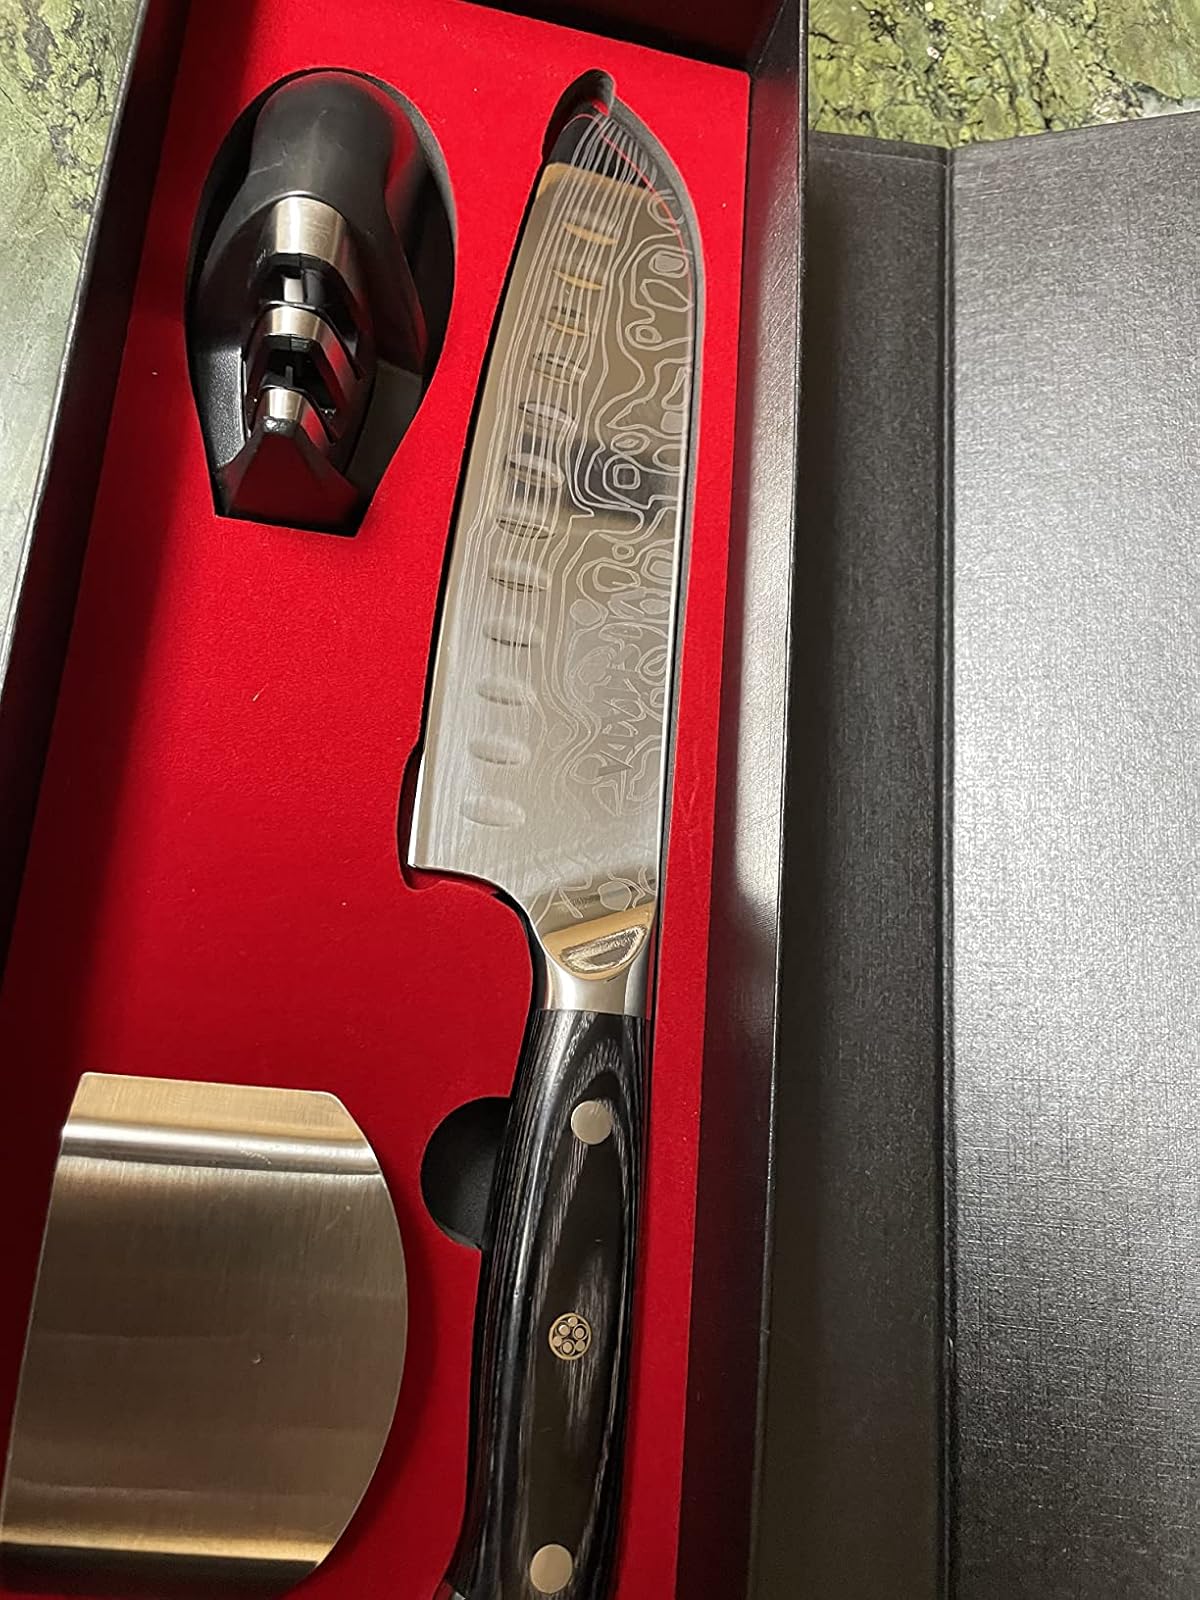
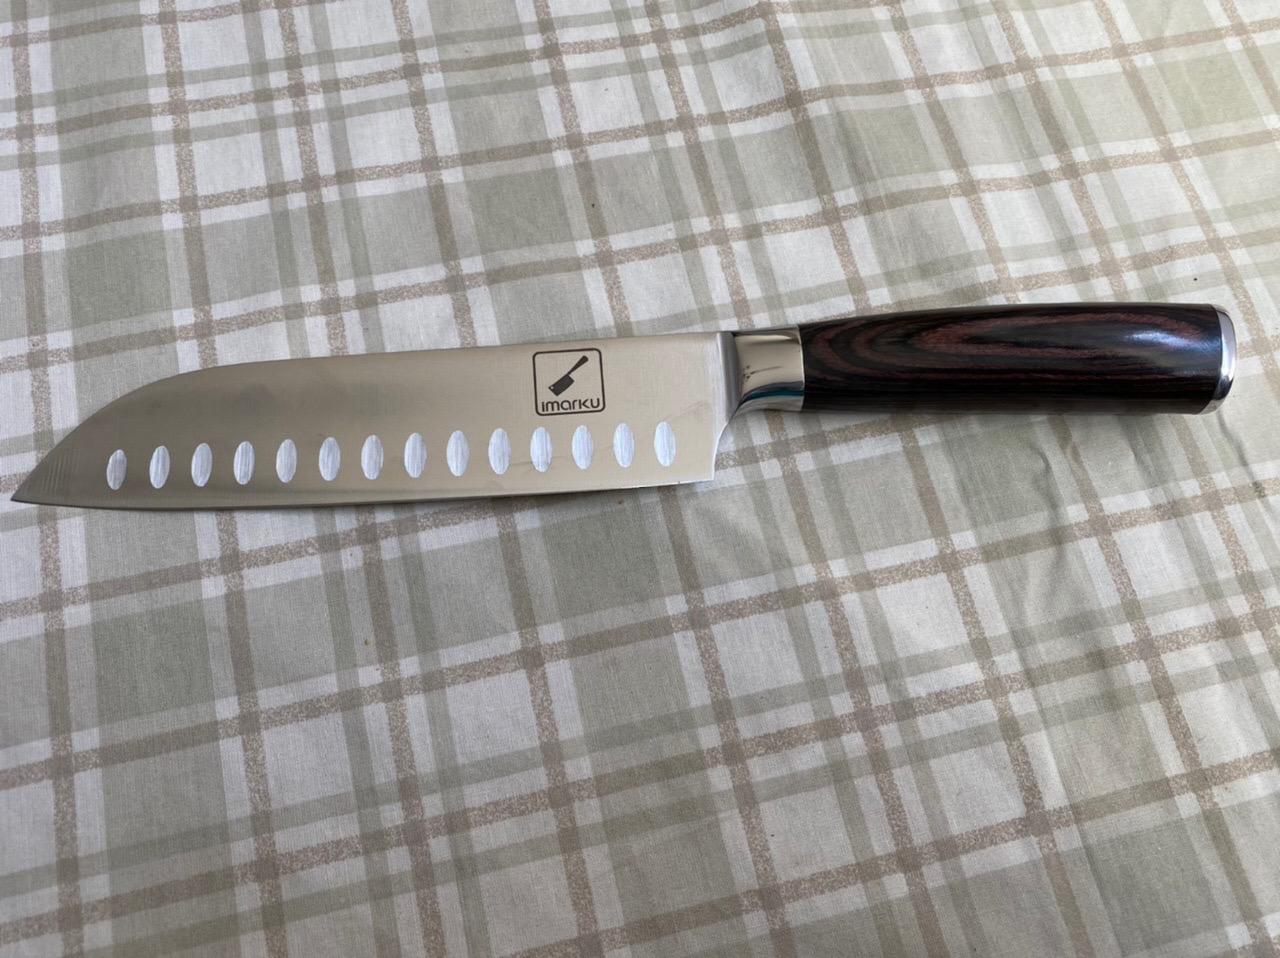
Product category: items_knife
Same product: no